ADGB Trade Union School

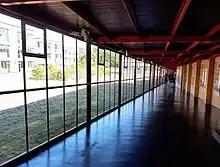
ADGB Trade Union School, glass corridor, 1928-1930

Meyer wanted to draw in skills and ideas from every Bauhaus workshop, not just the building theory course. Students involved in the interior design of the ADGB Trade Union School came from the weaving, carpentry and metalwork workshops, including: